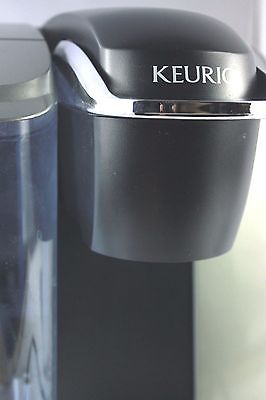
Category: coffee maker